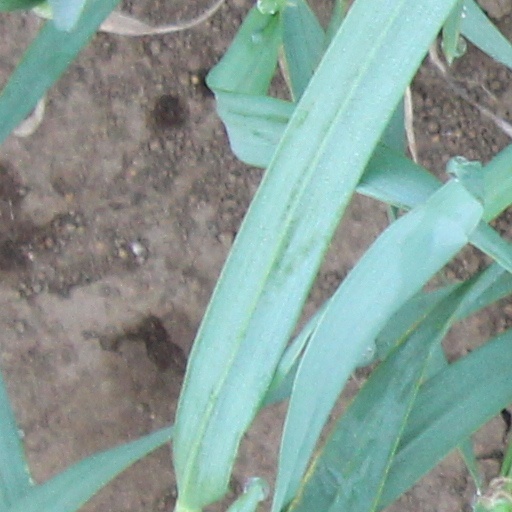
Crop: wheat